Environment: real
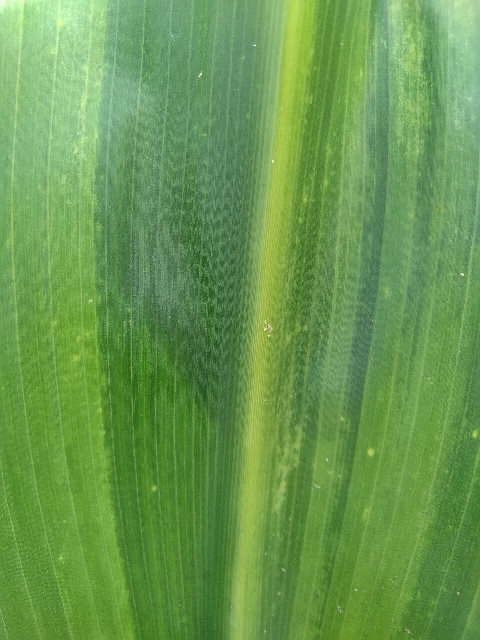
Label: lethal_necrosis